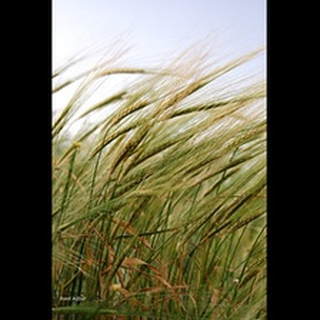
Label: wheat_blast